History of Pembrokeshire

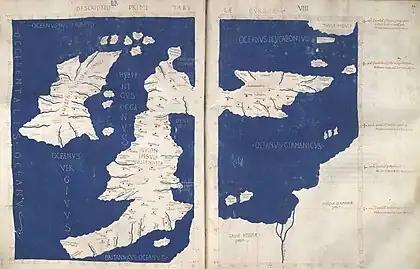
Map dated 1450-75 based on Ptolemy's "Geography" written

The history of Pembrokeshire in southwest Wales, starts in the Paleolithic era with archaeological evidence pointing to human presence in the county dating back at least 70,000 years, with notable prehistoric sites such as Pentre Ifan. Subsequent periods saw settlement by Celtic tribes, a relatively limited Roman presence, and an eventual emergence of a series of Welsh kingdoms. The region experienced Norman and Flemish colonisation during the Middle Ages, with the south later gaining the moniker Little England beyond Wales due to the comparative strength of English culture over Welsh culture, while under the marcher Lordship of the Earls of Pembroke.